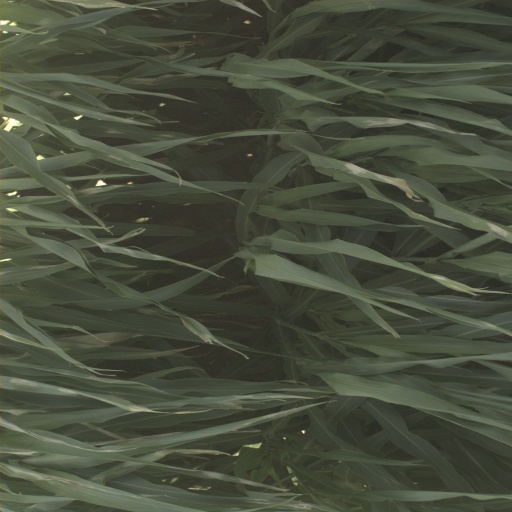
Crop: sorghum